Rico Tipo

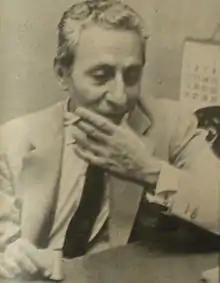
Guillermo J. Divito, founder, editor and contributor to the magazine

Rico Tipo was a weekly Argentine comic magazine that appeared from late 1944 until 1972, founded and directed by Guillermo Divito. It was among the main comic magazines in Argentina, others being "Patoruzú" (launched in 1936) and "Satiricón" (founded in 1972). Rico Tipo was much more successful, adapting to changing tastes through a period of 36 years.